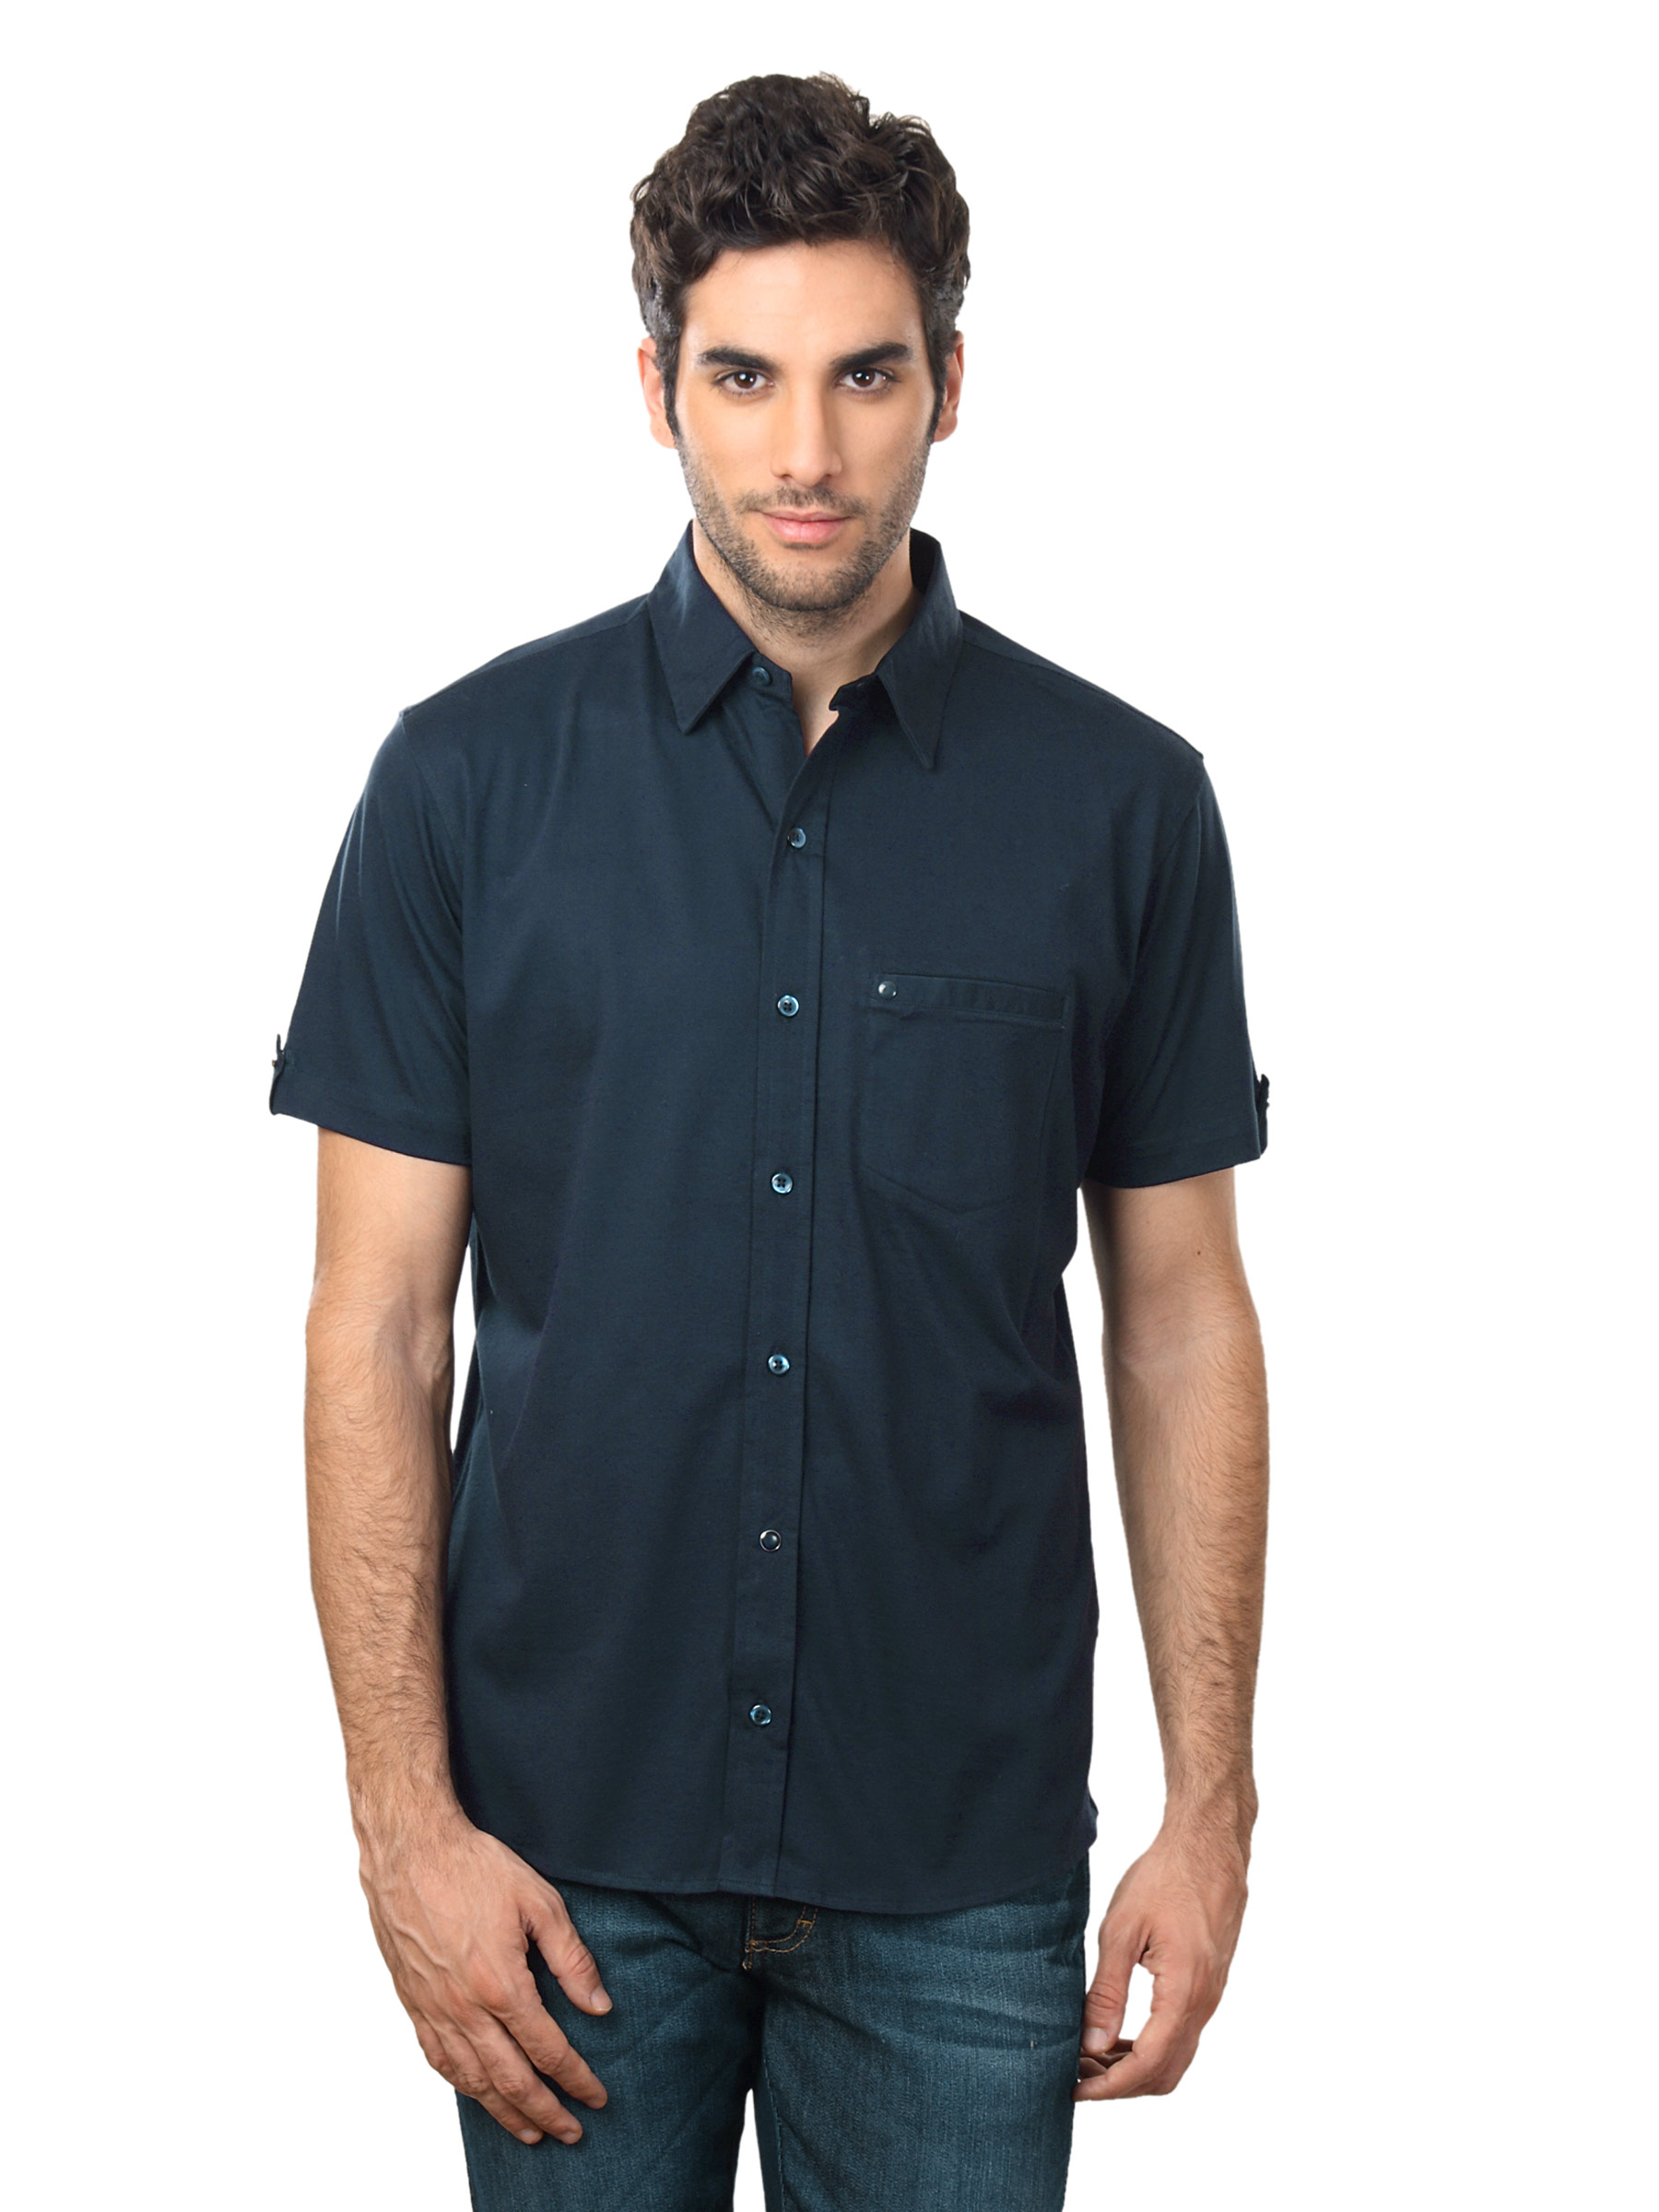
Indigo Nation Navy Blue Shirt
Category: Apparel / Topwear / Shirts
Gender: Men
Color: Navy Blue
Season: Summer 2012
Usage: Casual